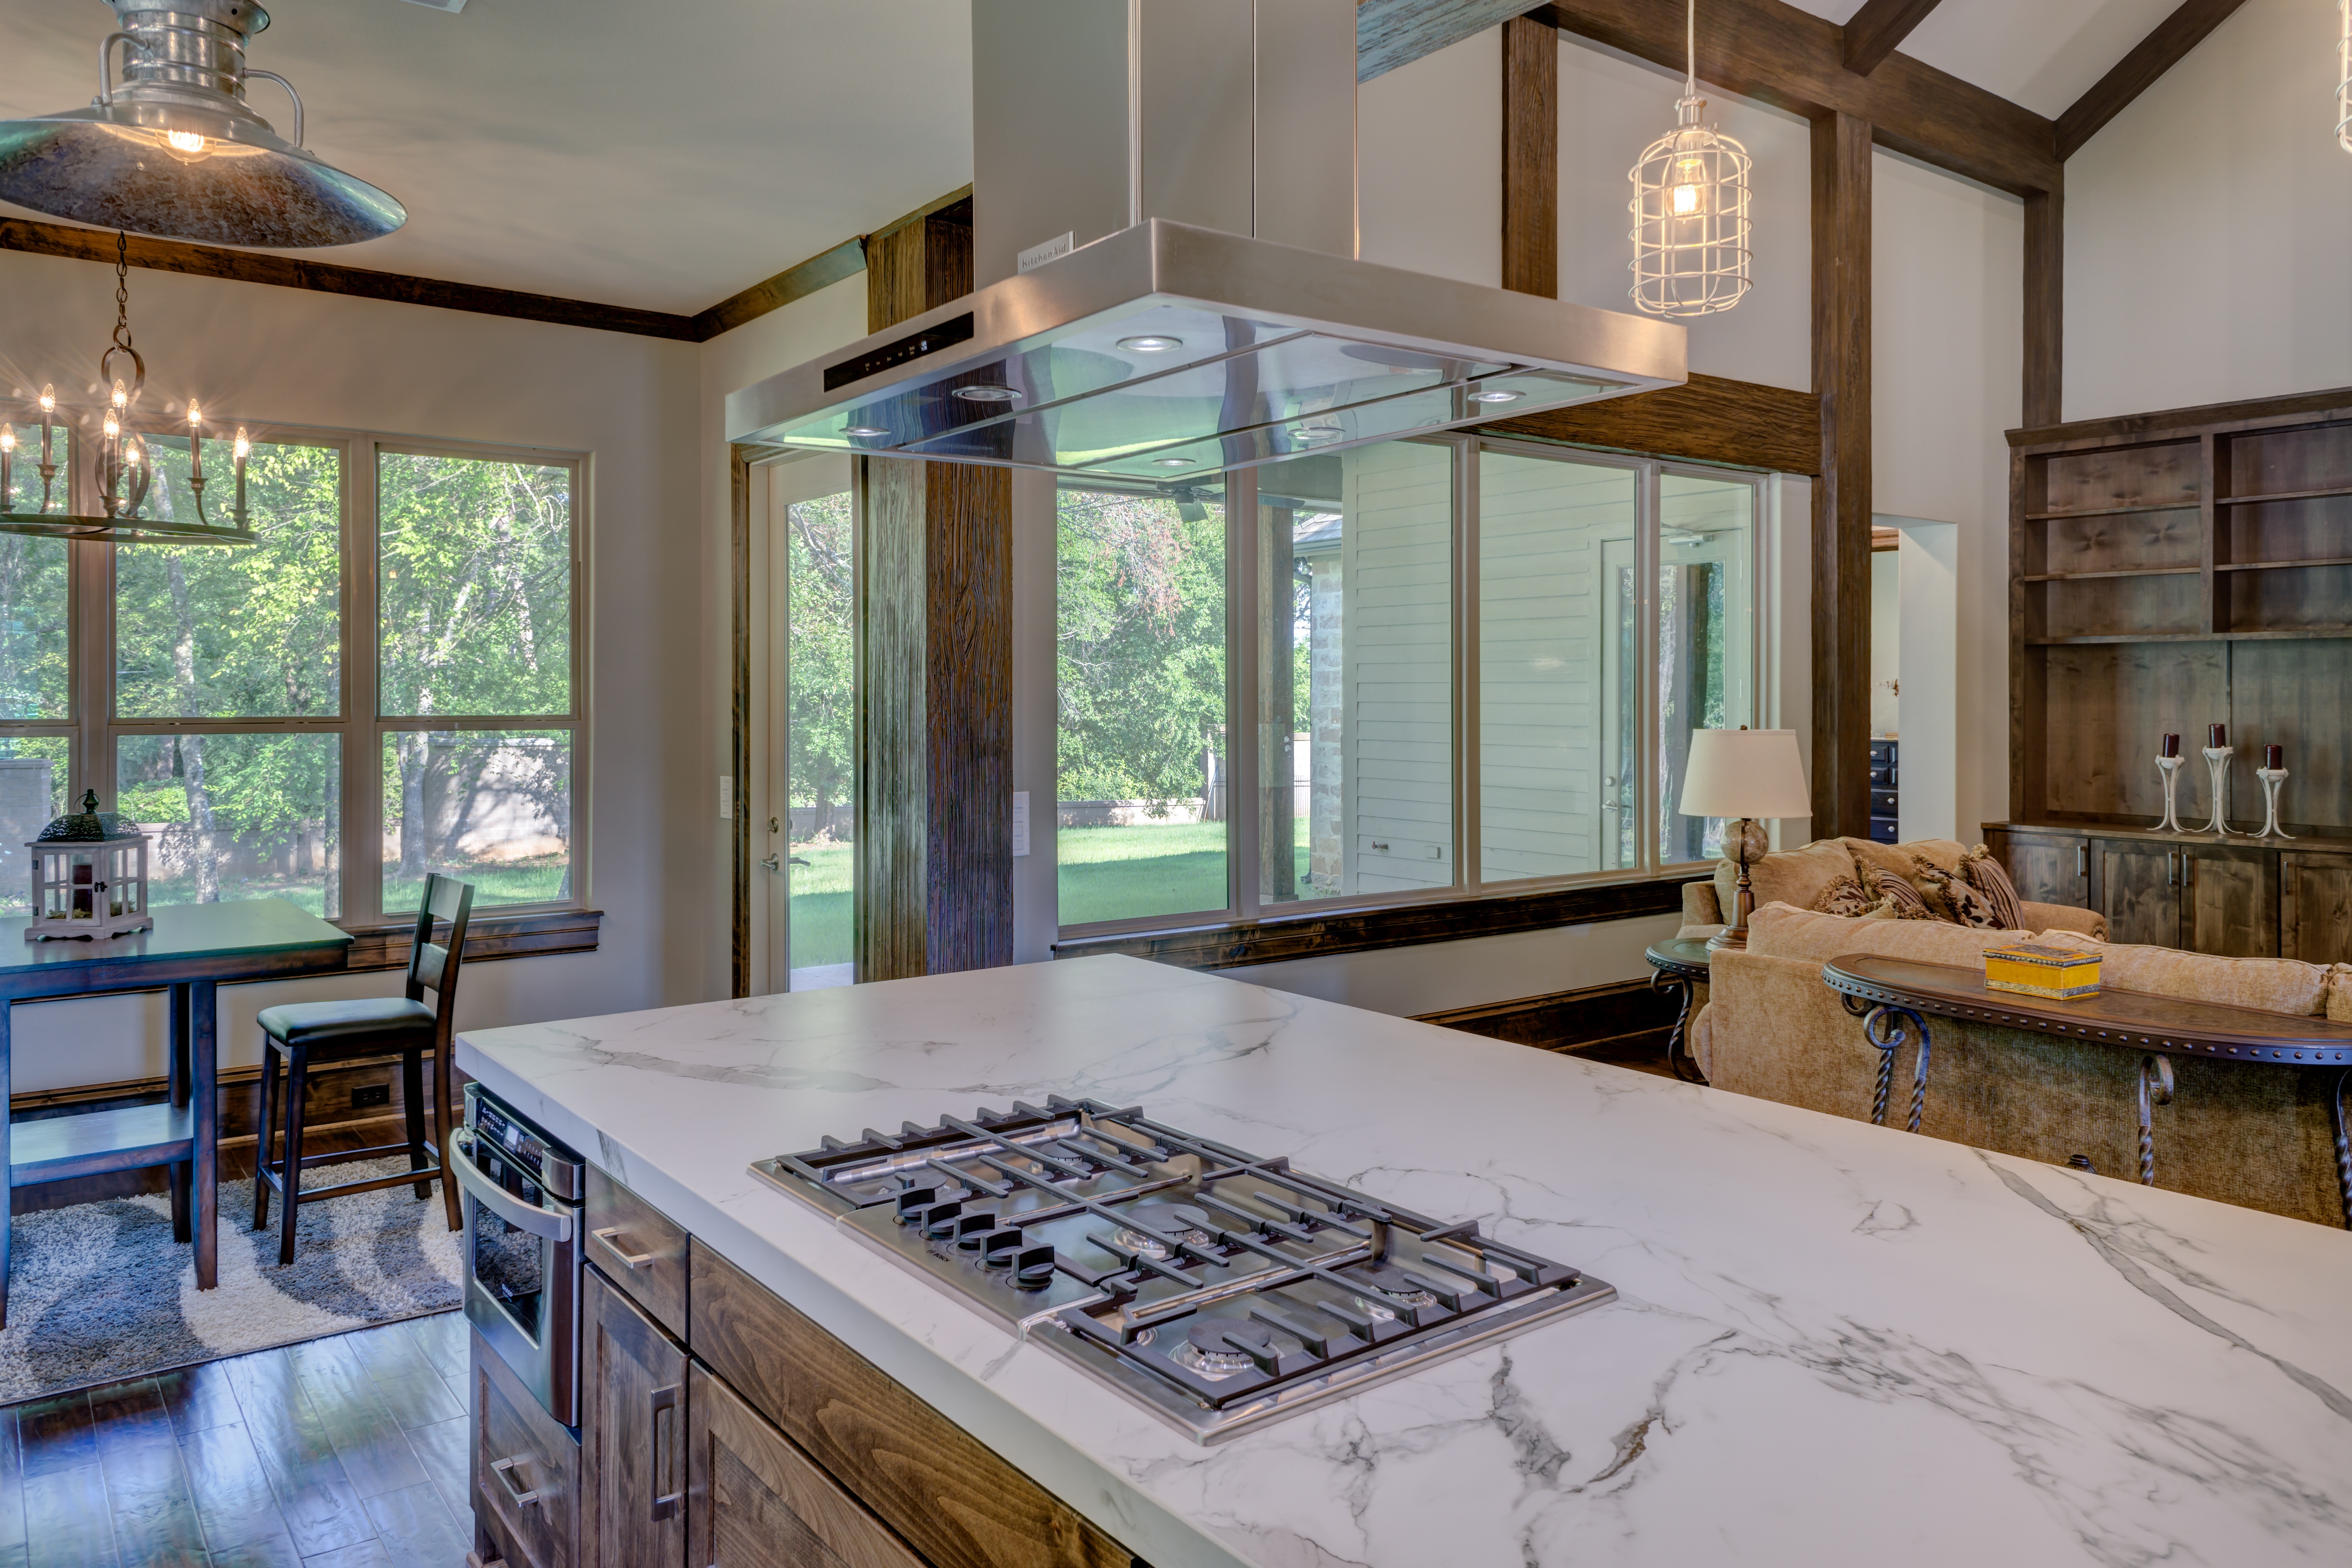
villa, mansion, house, floor, home, cottage, kitchen, island, property, living room, room, material, countertop, interior design, design, hardwood, farmhouse, estate, stove top, condominium, real estate, cabinetry